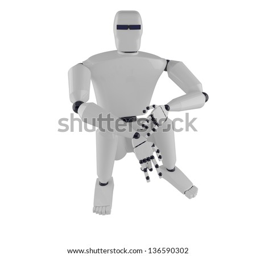
the sitting metal robot on a white background